Journal Printing Company Building

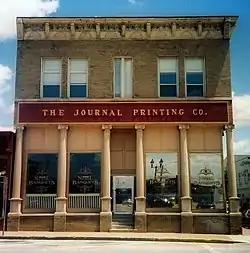
Journal Printing Building, November 2012

Journal Printing Company Building, also known as the Dockery Building, is a historic commercial building located at Kirksville, Adair County, Missouri.